Aspiviridae

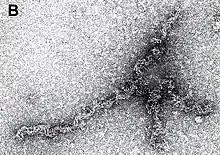
Collapsed form of the large "Freesia sneak ophiovirus" particle. Negative-contrast electron micrograph (uranyl acetate); bar: 100 nm.

Aspiviridae, formerly Ophioviridae, is a family of segmented negative-strand RNA viruses which infect plants. Member viruses are characterized by an elongated and highly filamentous and flexible nucleocapsid with helical symmetry. It is a monotypic taxon containing only one genus, Ophiovirus. "Aspiviridae" is also the only family in the order Serpentovirales, which in turn is the only order in the class Milneviricetes.